1909 Nobel Prize in Literature

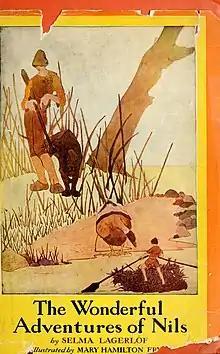
Cover of "The Wonderful Adventures of Nils" published 1906 and illustrated by Mary Hamilton Frye.

Selma Lagerlöf's authorship is deeply rooted in folk tales, legends, and stories from her home district in Värmland County, Sweden. Her début novel, "Gösta Berling's Saga" (1891), broke away from the then-prevailing realism and naturalism and is characterized by a vivid imagination. Even so, her works provide realistic depictions of people's circumstances, ideas, and social lives during the 19th-century religious revival. Lagerlöf wrote in prose and her stories characterized by a captivating descriptive power and their language by purity and clarity. Among her significant novels include "Jerusalem" (1901–02), "Nils Holgerssons underbara resa genom Sverige" ("The Wonderful Adventures of Nil", 1907), "Körkarlen" ("Thy Soul Shall Bear Witness!", 1912), and "The Ring of the Löwenskölds" (1925–28).